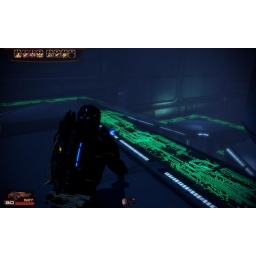
The ground shows the different network connections Geth have in a ship